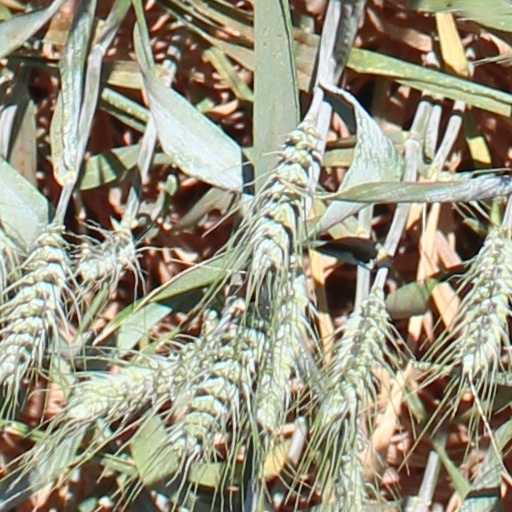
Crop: wheat